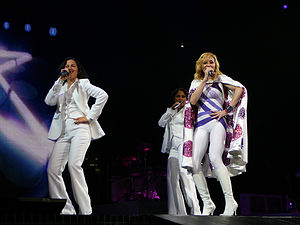
Confessions Tour
Madonna m.fl. under optræden under Confesssions Tour
Madonnas Confessions Tour var hendes 7. koncertturne, der blandt andet støttede og promoverede albummet Confessions on a Dance Floor.